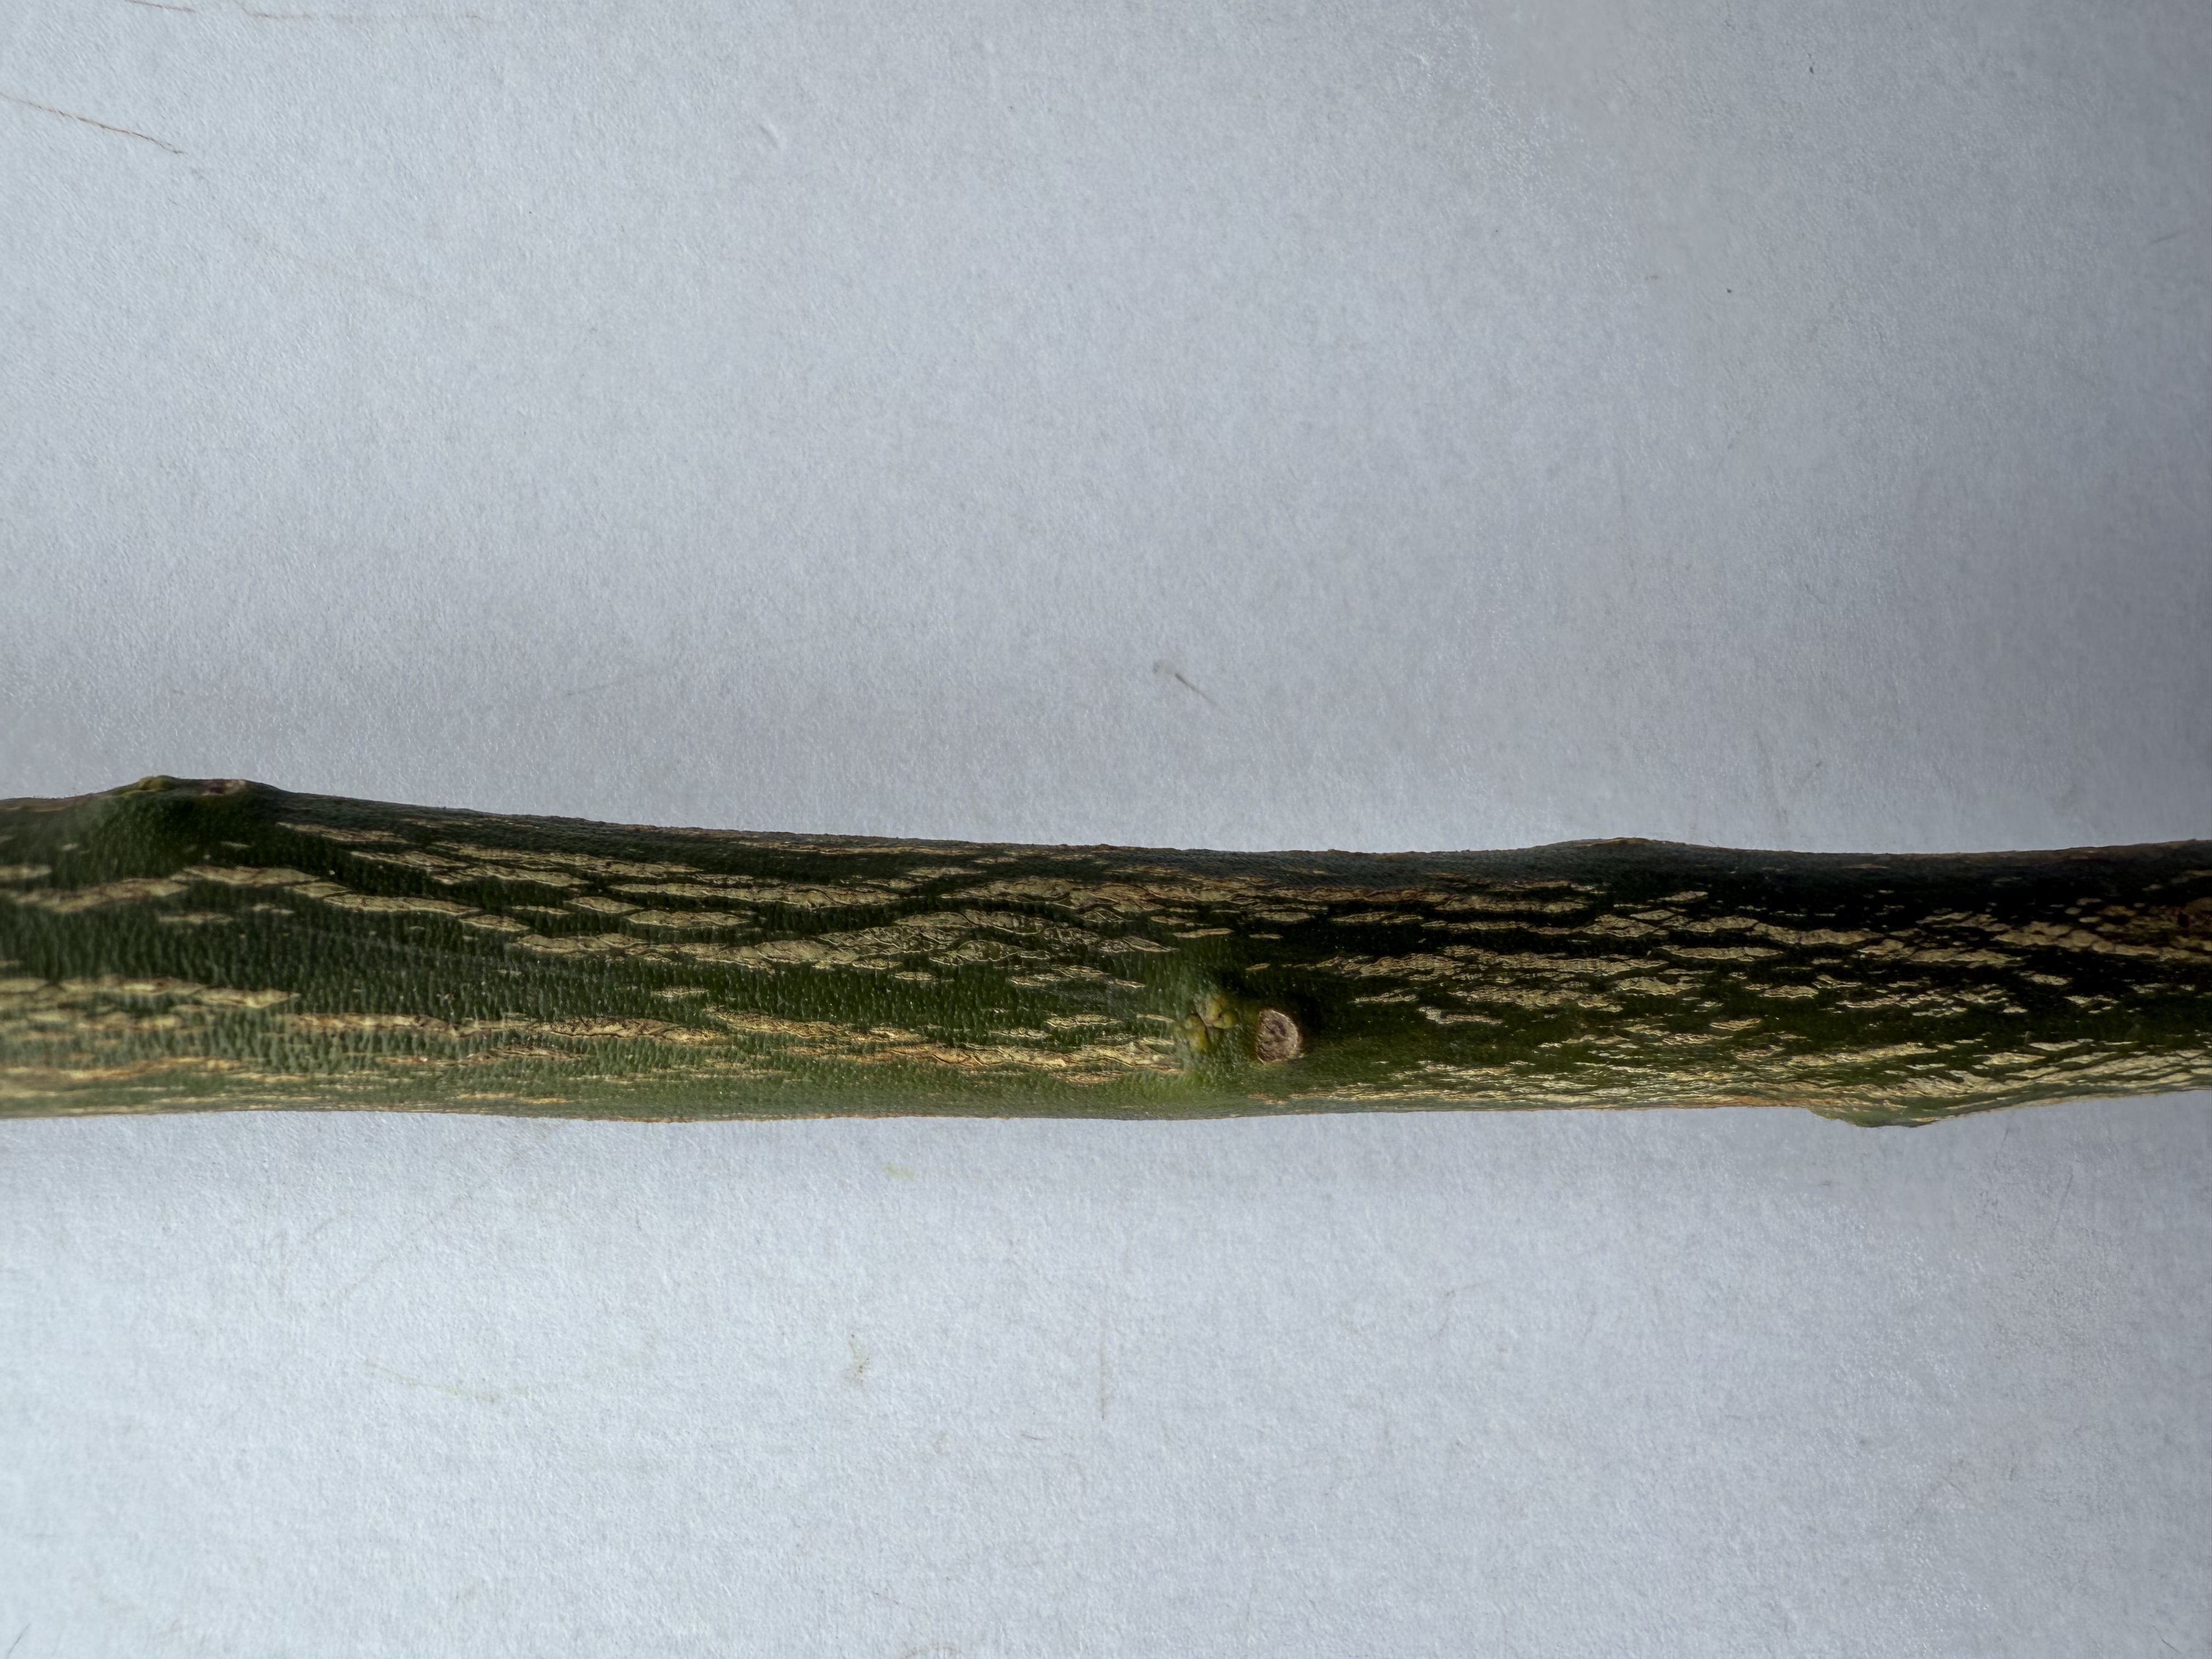
Variety: Kumquat